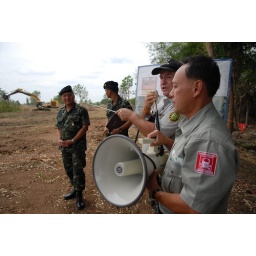
Mechanical advisor Jim at the humanitarian mine action field office in Arunya Pratet, Sa Kaew province